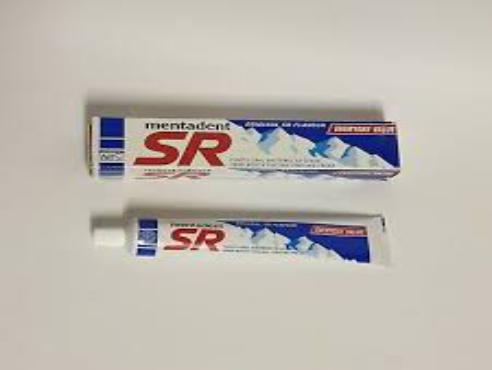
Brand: mentadent sr
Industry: Necessities